Betty Boop and Felix

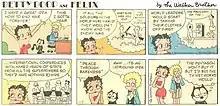
The Walker Brothers' "Betty Boop and Felix" (January 13, 1985)

Betty Boop and Felix is a newspaper comic strip starring Betty Boop and Felix the Cat, which ran from November 19, 1984, to January 31, 1988. It was written by Mort Walker's sons Brian, Morgan, Greg and Neal, who signed their work as "The Walker Brothers".